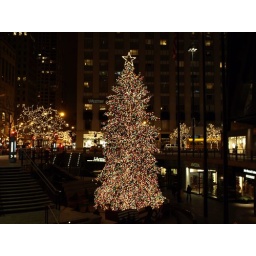
tree in front of John Hancock building